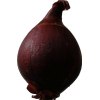
Label: red_onion